Spitalfields

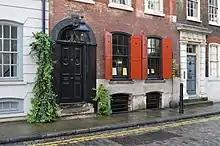
Dennis Severs' House

By the later 19th century, inner Spitalfields became known as the worst criminal rookery in London and common lodging-houses in the Flower and Dean Street area were a focus for the activities of robbers and pimps. In 1881, Flower and Dean Street was described as being "perhaps the foulest and most dangerous street in the metropolis". Another claimant to the distinction of being the worst street in London was Dorset Street, which was highlighted by the brutal killing and mutilation of a young woman, Mary Jane Kelly, in her lodgings here by the serial killer, Jack the Ripper in the autumn of 1888. The murder was the climax of a series of murders that became known as the Whitechapel Murders.